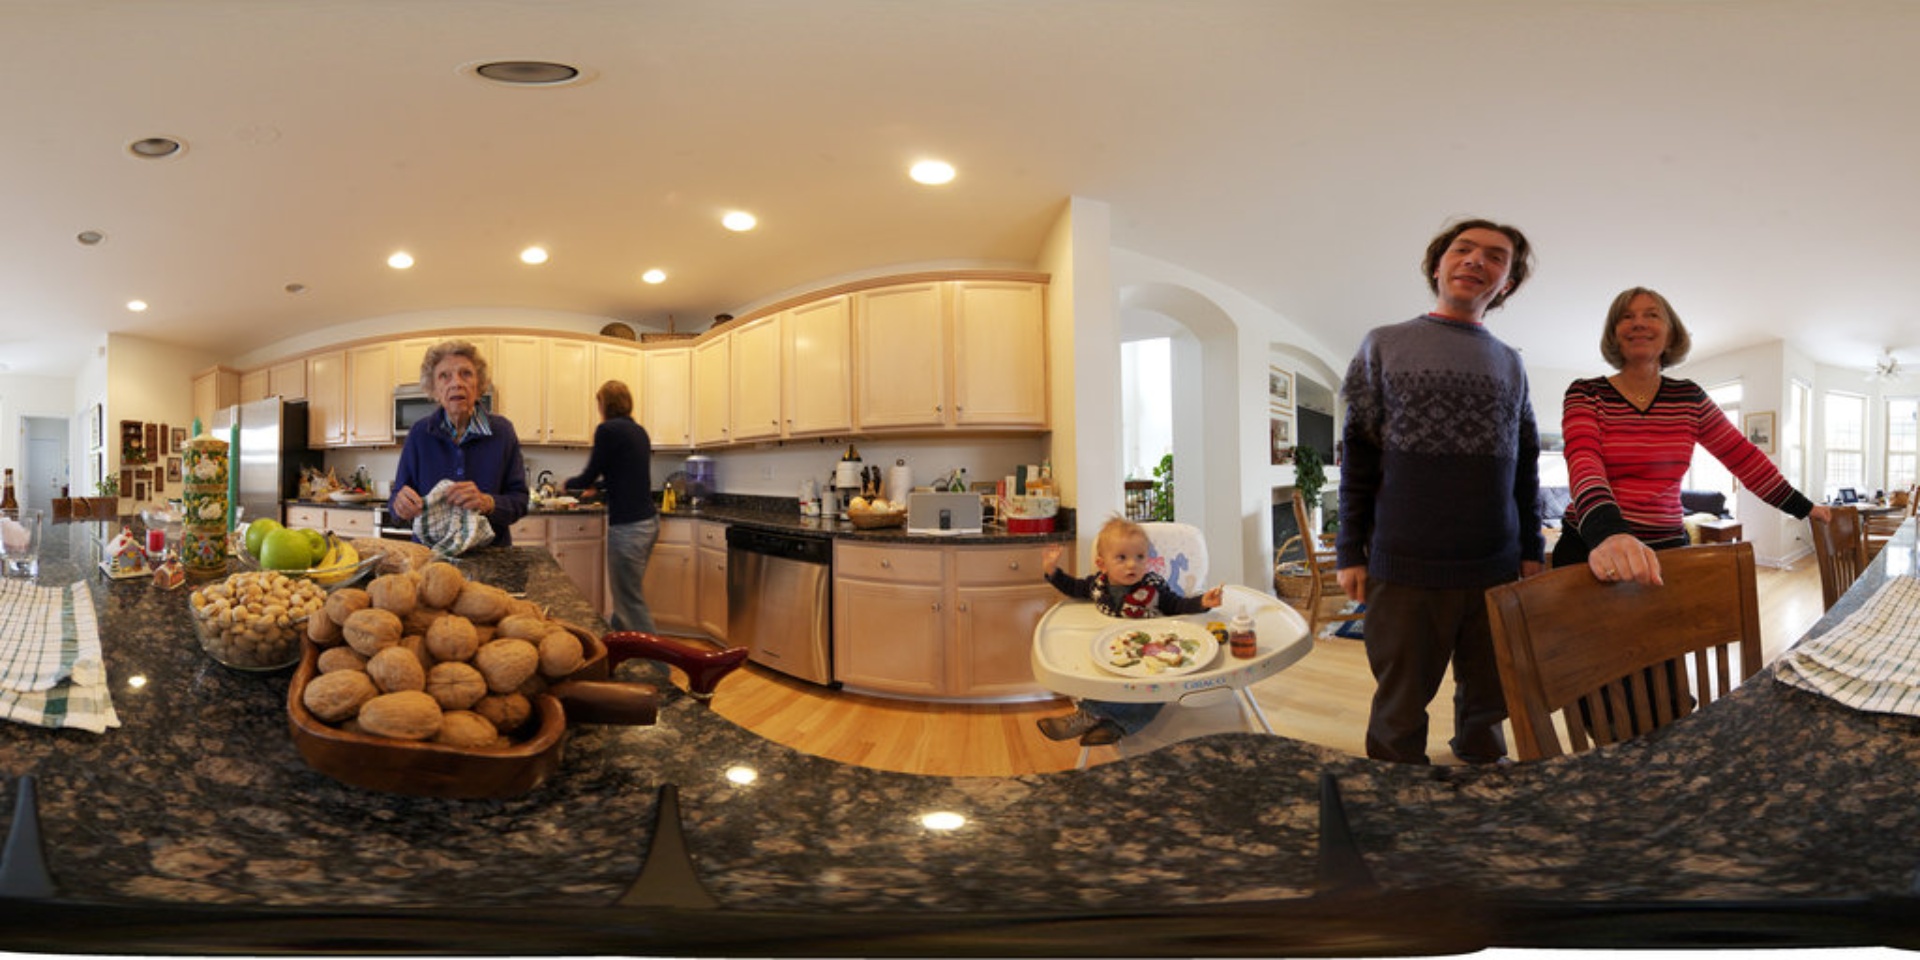
Referred object: the baby in the white high chair

Referred object: the wooden bowl of walnuts